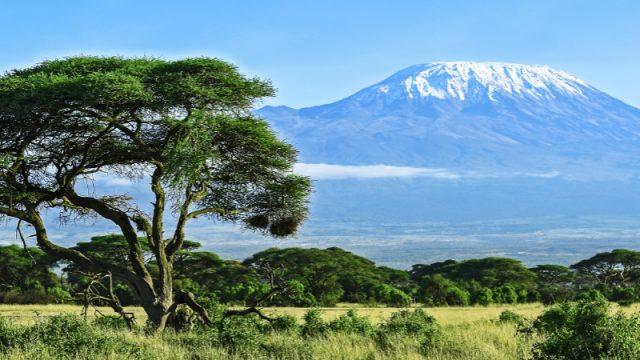
Mandhari yenye miti mirefu pamoja na mimea yenye rangi ya kijani huku kukiwa na mlima mrefu na juu ya mlima huo kumejaa saruji, ikiashiria mandhari karibu na msitu.